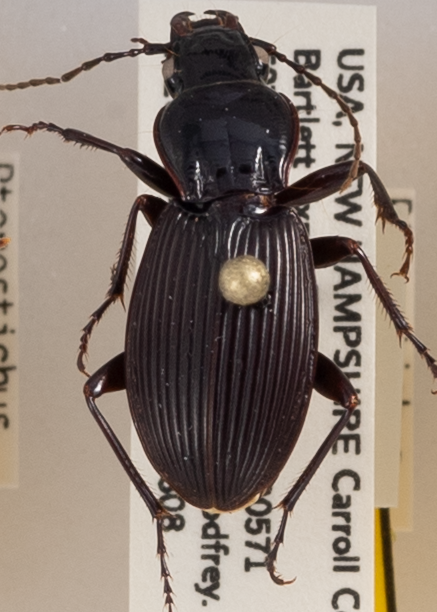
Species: Pterostichus lachrymosus
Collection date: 2018-08-08
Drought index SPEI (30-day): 0.9
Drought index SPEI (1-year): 0.03
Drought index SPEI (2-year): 0.39